Adana

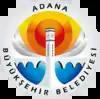
Great Mosque of Adana

Adana is a large city in southern Turkey. The city is situated on the Seyhan River, inland from the northeastern shores of the Mediterranean Sea. It is the administrative seat of the Adana province, and has a population of 1,816,750 (Seyhan, Yuregir, Cukurova, Saricam), making it the largest city in the Mediterranean Region of Turkey.